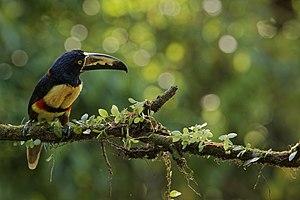
L'Araçari à collier est une espèce d'oiseau de la famille des Ramphastidae.